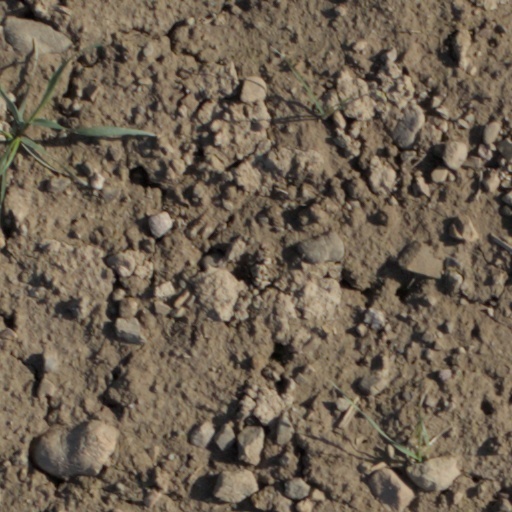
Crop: wheat